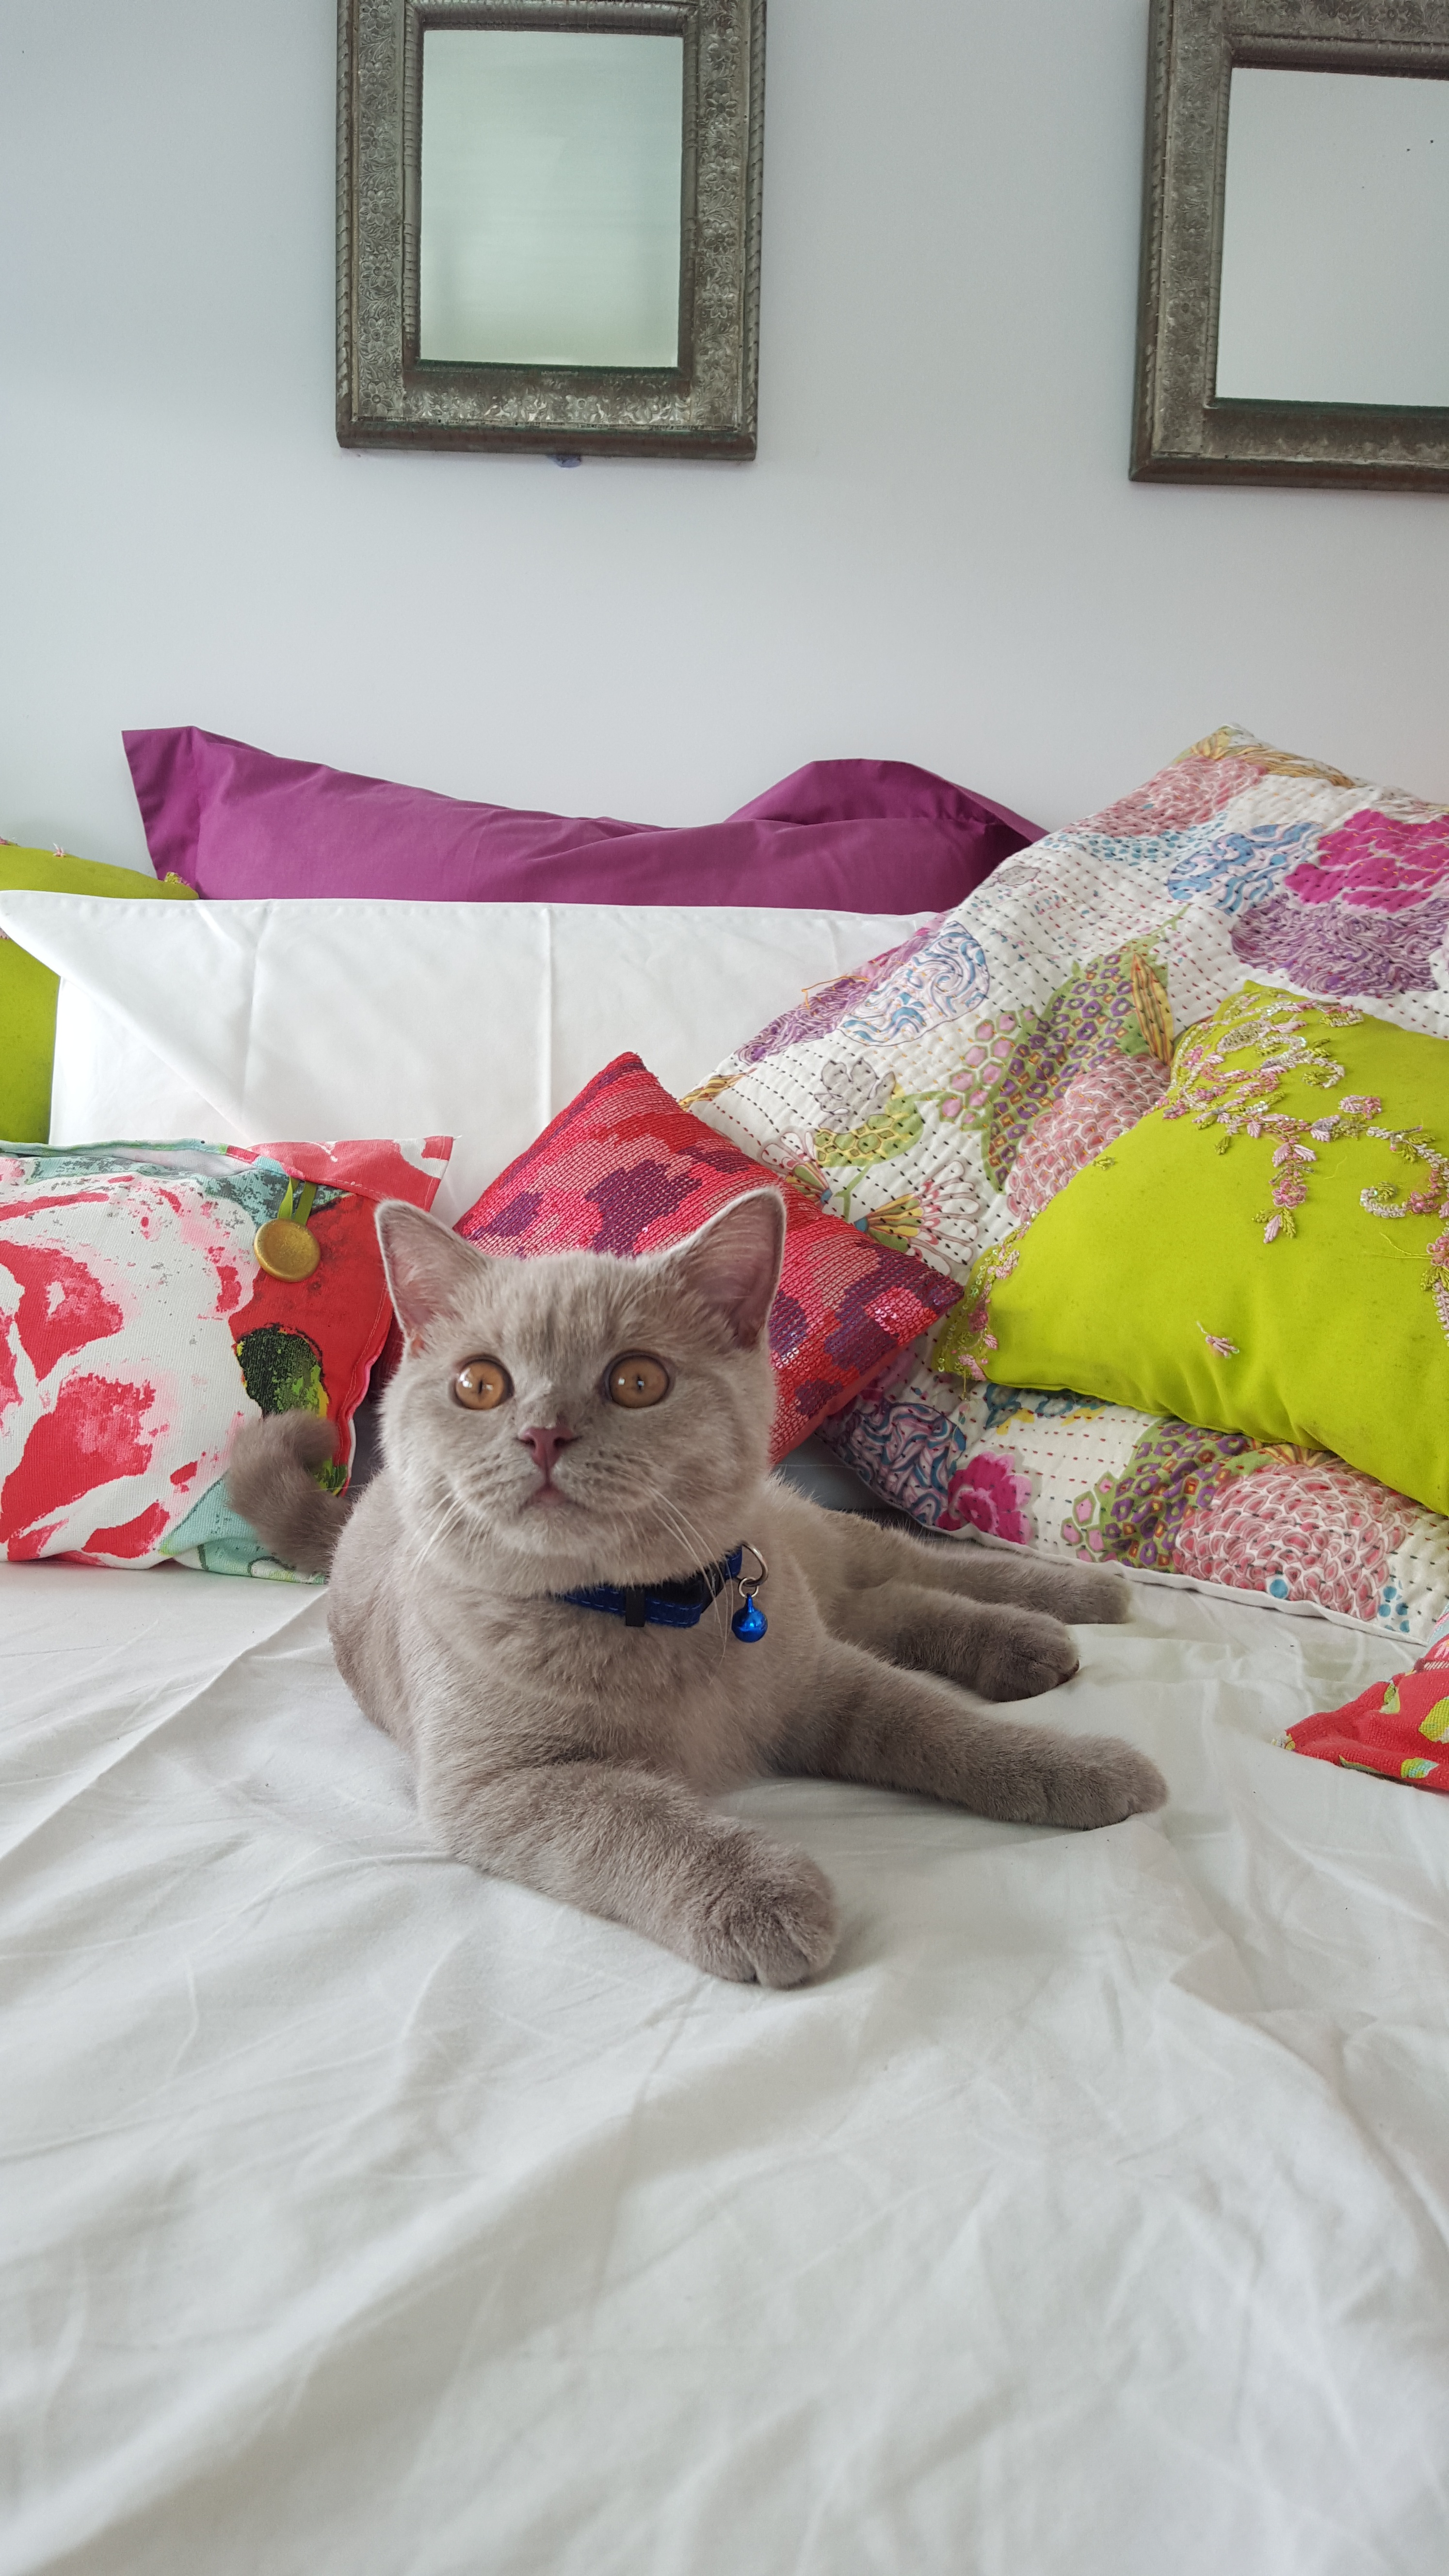
kitten, cat, mammal, furniture, nap, textile, british short hair, small to medium sized cats, cat like mammal